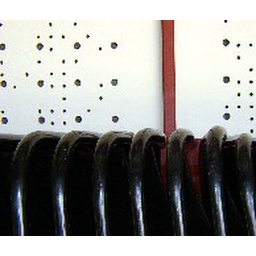
chairs stacked against the wall in los angeles